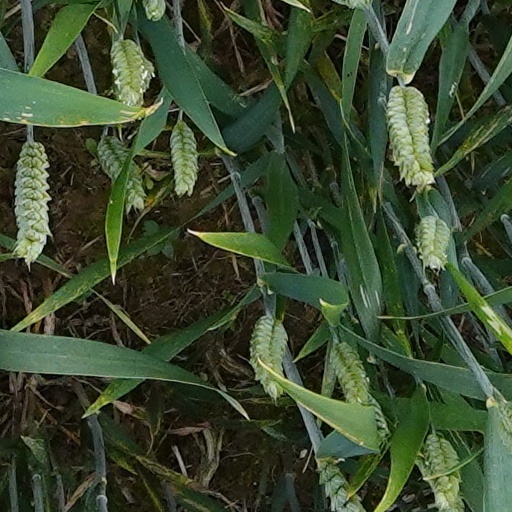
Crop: wheat